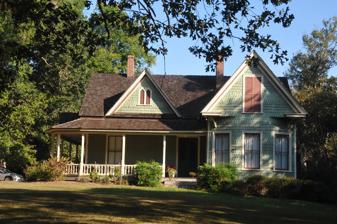
Building: Henry Adolphus London House
Country: United States of America
Year built: 1895
Historic house in North Carolina, United States United States historic place Henry Adolphus London House U.S. National Register of Historic Places Henry Adolphus London House, March 2007 Show map of North Carolina Show map of the United States Location 440 W. Salisbury St., Pittsboro, North Carolina Coordinates 35°43′21″N 79°11′7″W / 35.72250°N 79.18528°W / 35.72250; -79.18528 Area 2.1 acres (0.85 ha) Built c. 1895 ( 1895 ) Built by Nooe, Bennett Jr. Architectural style Queen Anne NRHP reference No. 98001143 Added to NRHP September 3, 1998 Henry Adolphus London House is a historic home located at Pittsboro , Chatham County, North Carolina .  It was built about 1895, is a one-story, three bay Queen Anne style frame cottage. It features a wraparound porch, projecting bay, and decorative wood shingles.  Also on the property is a contributing two-story barn. It was listed on the National Register of Historic Places in 1998. References